1977–78 NFL playoffs

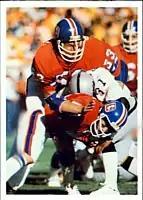
The Broncos' famed Orange Crush Defense stopping a Raiders offensive play in the AFC Championship Game.

Oakland's Carl Garrett returned the second half kickoff 62 yards to the Broncos 33-yard line. On first down, Ken Stabler tried to connect with Cliff Branch in the end zone, but Steve Foley barely managed to deflect the pass away. Then running back Mark van Eeghen was held to a 1-yard gain, Stabler threw a third down incompletion, and the Raiders decided to punt rather than risk a 49-yard field goal. Denver took after and drove deep into Raiders territory, with Moses hauling in a 41-yard reception to give the Broncos another scoring chance, but following a bad snap, Turner missed another field goal, this one from 31 yards. On the next play, Oakland's Clarence Davis lost a fumble that defensive end Brison Manor recovered at the Oakland 17-yard line. A short carry from fullback Jon Keyworth and Morton's 13-yard completion then moved the ball to the 2. Then running back Rob Lytle was hit in mid-air while trying to dive over the line by Raiders safety Jack Tatum, and lost the ball. Oakland nose tackle Mike McCoy appeared to recover the fumble, but the play was blown dead by an official on the opposite side of the field. The officials (chiefly Ed Marion) ruled that Lytle's forward progress was stopped before the fumble, even though replays clearly showed the ball was knocked free at the moment of contact. Denver retained possession. The Raiders were then penalized half the distance to the goal for arguing the call, and Keyworth scored a Denver touchdown on the next play to give Denver a 14–3 lead.